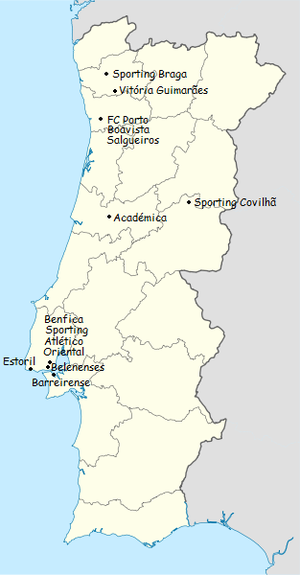
Carte des clubs participants du championnat du portugal de football de première division 1951-1952 Português: Carta dos clubes participantes do campeonato de portugal de futebol de primeira divisao 1951-1952